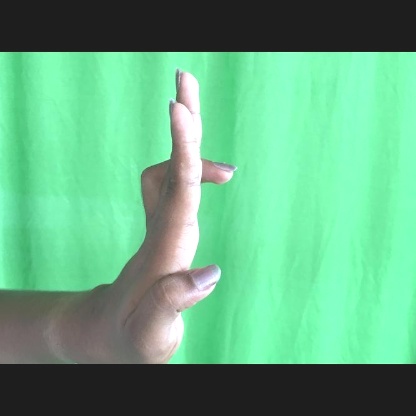
Mudra: Ardhapathaka